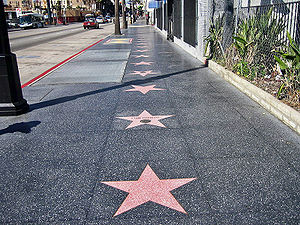
Stjernerne på Hollywood Walk of Fame
Hollywood Walk of Fame
Denne følgende oversigt er en liste over stjernerne på Hollywood Walk of Fame, med navn, kategori og adresse for hver stjerne.